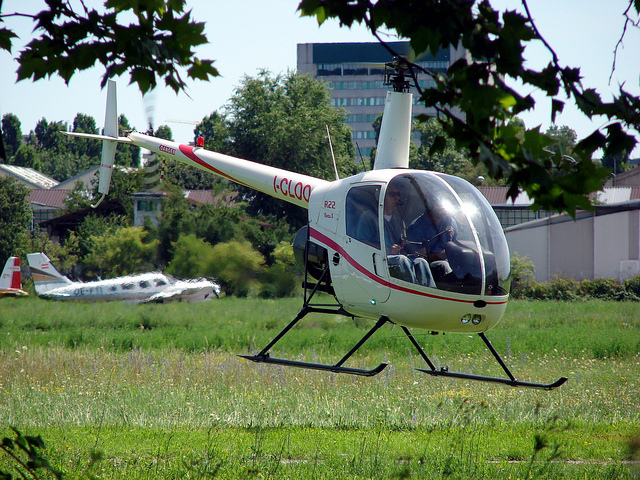
user: Given an image and a question. Answer the question in a short answer. Question: This vehicle transports medical victims to where? Short Answer:
assistant: hospital